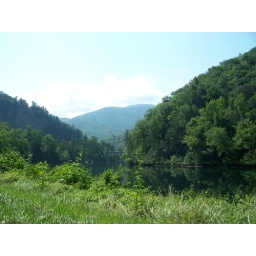
tva helicopter flying over the water